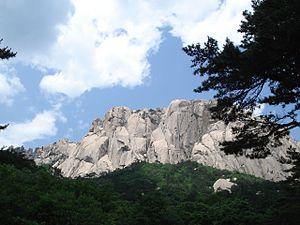
Le Seoraksan est le plus haut massif des monts Taebaek, qui s'étend dans la province de Gangwon, à l'est de la Corée du Sud. Il se trouve dans un parc national et domine la ville portuaire de Sokcho sur la mer du Japon. Les Coréens sont fiers de ce massif dont ils admirent l'aspect sauvage.